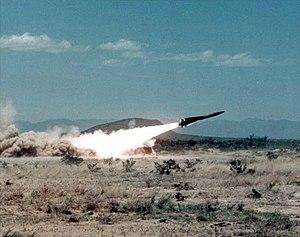
Le MIM-23 Hawk est un missile anti-aérien de moyenne portée qui a été développé aux États-Unis. Le Hawk avait été initialement conçu pour détruire des aéronefs et a ensuite été modifié pour détruire des missiles en vol.